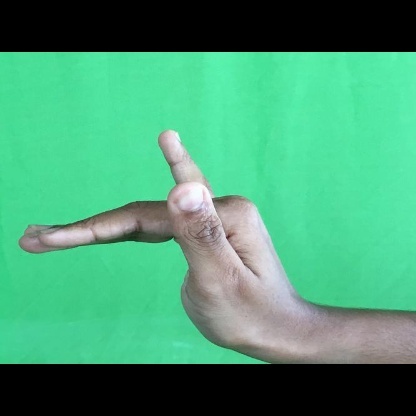
Mudra: Mrigasirsha